Globalization and disease

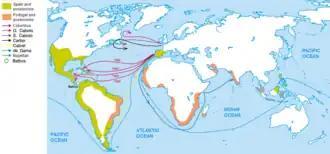
Map with the main travels of the Age of Discovery (began in 15th century).

In Europe during the age of exploration, diseases such as smallpox, measles and tuberculosis (TB) had already been introduced centuries before through trade with Asia and Africa. People had developed some antibodies to these and other diseases from the Eurasian continent. When the Europeans traveled to new lands, they carried these diseases with them. (Note: Scholars believe TB was already endemic in the Americas.) When such diseases were introduced for the first time to new populations of humans, the effects on the native populations were widespread and deadly. The Columbian Exchange, referring to Christopher Columbus's first contact with the native peoples of the Caribbean, began the trade of animals, and plants, and unwittingly began an exchange of diseases.